Benvenuti al Sud

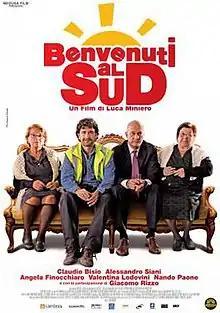
Theatrical release poster

Benvenuti al Sud is a 2010 comedy film directed by Luca Miniero and a remake of the 2008 French film "Welcome to the Sticks". The film was dedicated to Angelo Vassallo, an Italian mayor murdered for his anti-crime campaign. A sequel, "Benvenuti al Nord", was released in 2012.